Earl Landgrebe

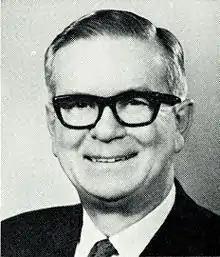

Earl Fredrick Landgrebe (January 21, 1916 – June 29, 1986) was an American politician and businessman who served as a Republican senator in the Indiana Senate and member of the United States House of Representatives. During the Watergate scandal he defended President Richard Nixon, which cost him his seat in the 1974 congressional election.